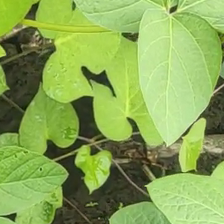
Weed species: Obscure_morning _glory(Ipomoea obscura)